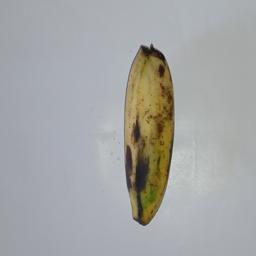
Banana variety: Champa Kola